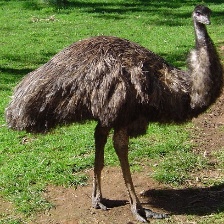
Species: EMU
Scientific name: DROMAIUS NOVAEHOLLANDIAE